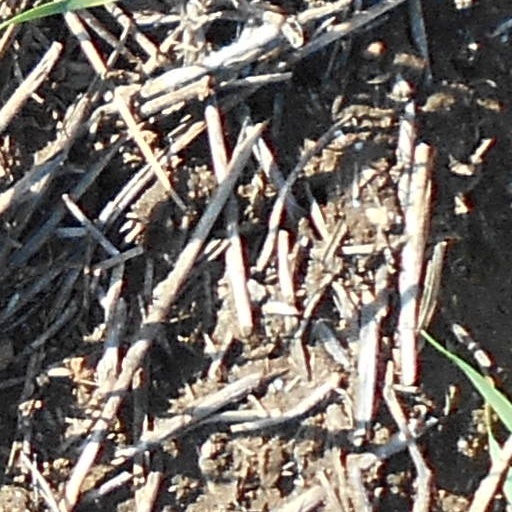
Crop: wheat